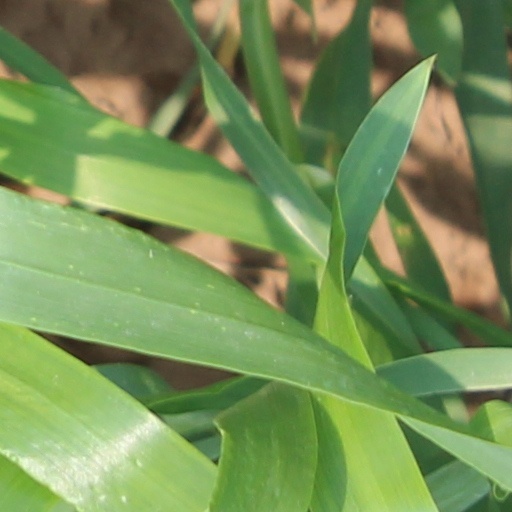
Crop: wheat